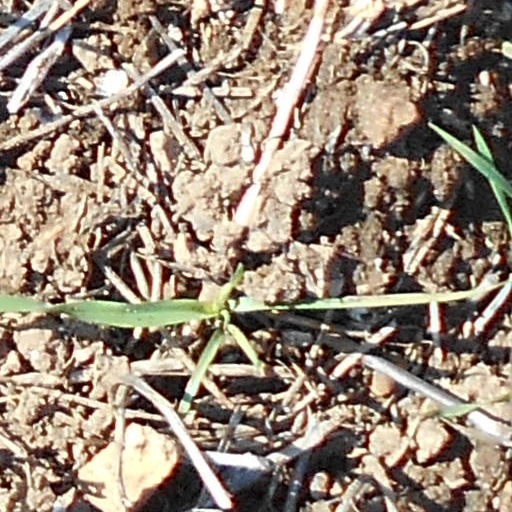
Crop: wheat